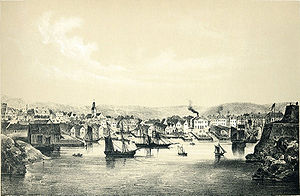
Kristiansand / Historie
Fra Kristiansand i midten af 1800-tallet.
Kristiansand er en by i Agder fylke længst mod syd i Norge. Byen benævnes ofte som Kristiansand S for ikke at forveksles med Kristiansund N. Kommunen grænser i vest til Lindesnes, i nord til Vennesla og Birkenes, og i øst til Lillesand. Kristiansand er fylkeshovedstad i Vest-Agder og kaldes også Sørlandets hovedstad. Byen blev grundlagt i 1641 af kong Christian 4. af Danmark-Norge. Indbyggertallet er på 85.983, og byen er den femtestørste og en af de hurtigst voksende i Norge.